Palace of Aachen

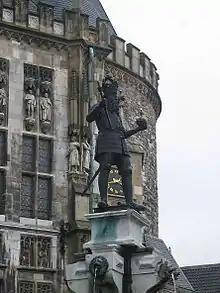
Statue of Charlemagne in front of Aachen's city hall

The site of Aachen was chosen by Charlemagne after careful consideration in a key moment of his reign. Since his advent as King of the Franks, Charlemagne had led numerous military expeditions that had both filled his treasury and enlarged his realm, most notably towards the East. He conquered pagan Saxony in 772–780, but this area resisted and the war with the Saxons lasted for about thirty years. Charlemagne ended the Germanic custom of an itinerant court moving from place to place and established a permanent capital. As he was ageing, he decreased the frequency of military expeditions and, after 806, virtually did not leave Aachen.